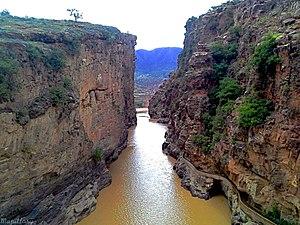
Le département de Tarija est un des neuf départements de la Bolivie, situé dans le sud du pays. Sa capitale est la ville de Tarija.